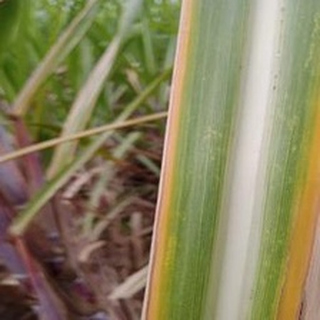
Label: sugarcane_yellow_leaf_disease